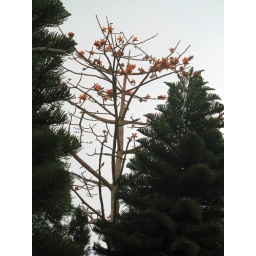
You can see this leafless tree with red flowers all around HK.